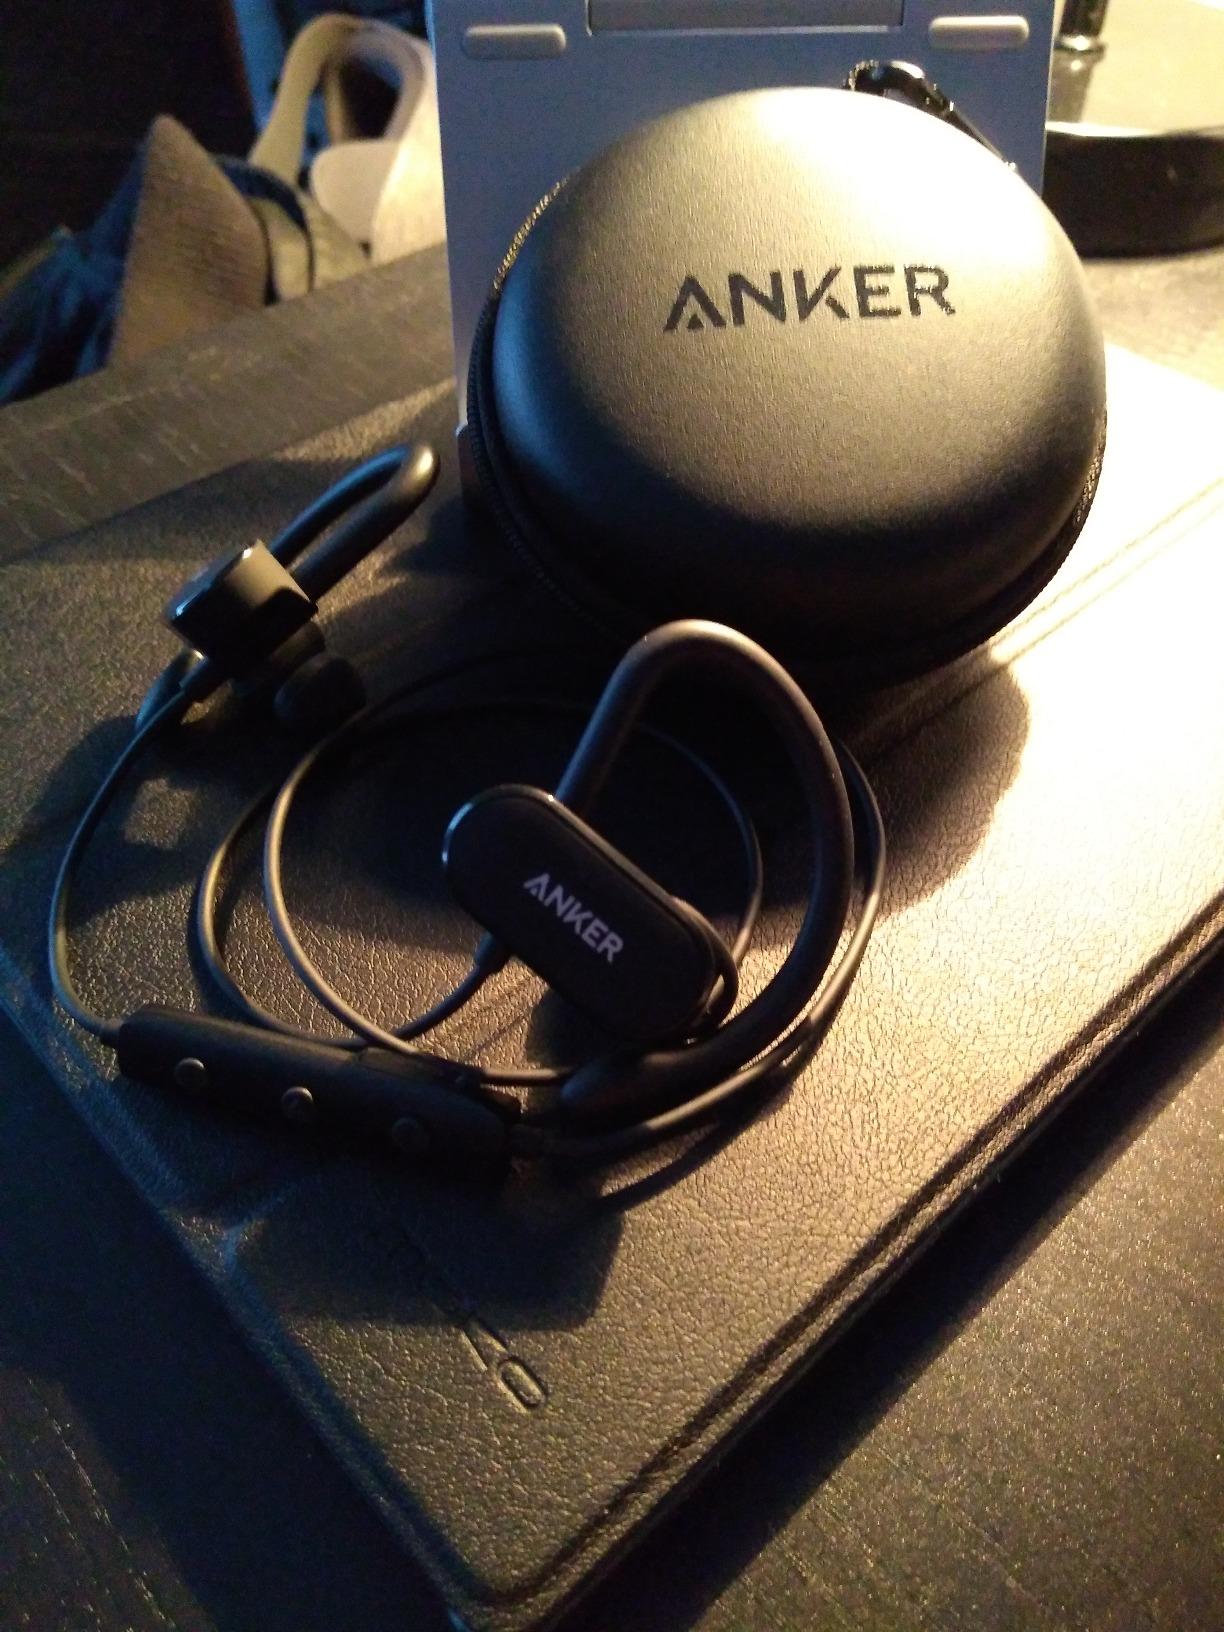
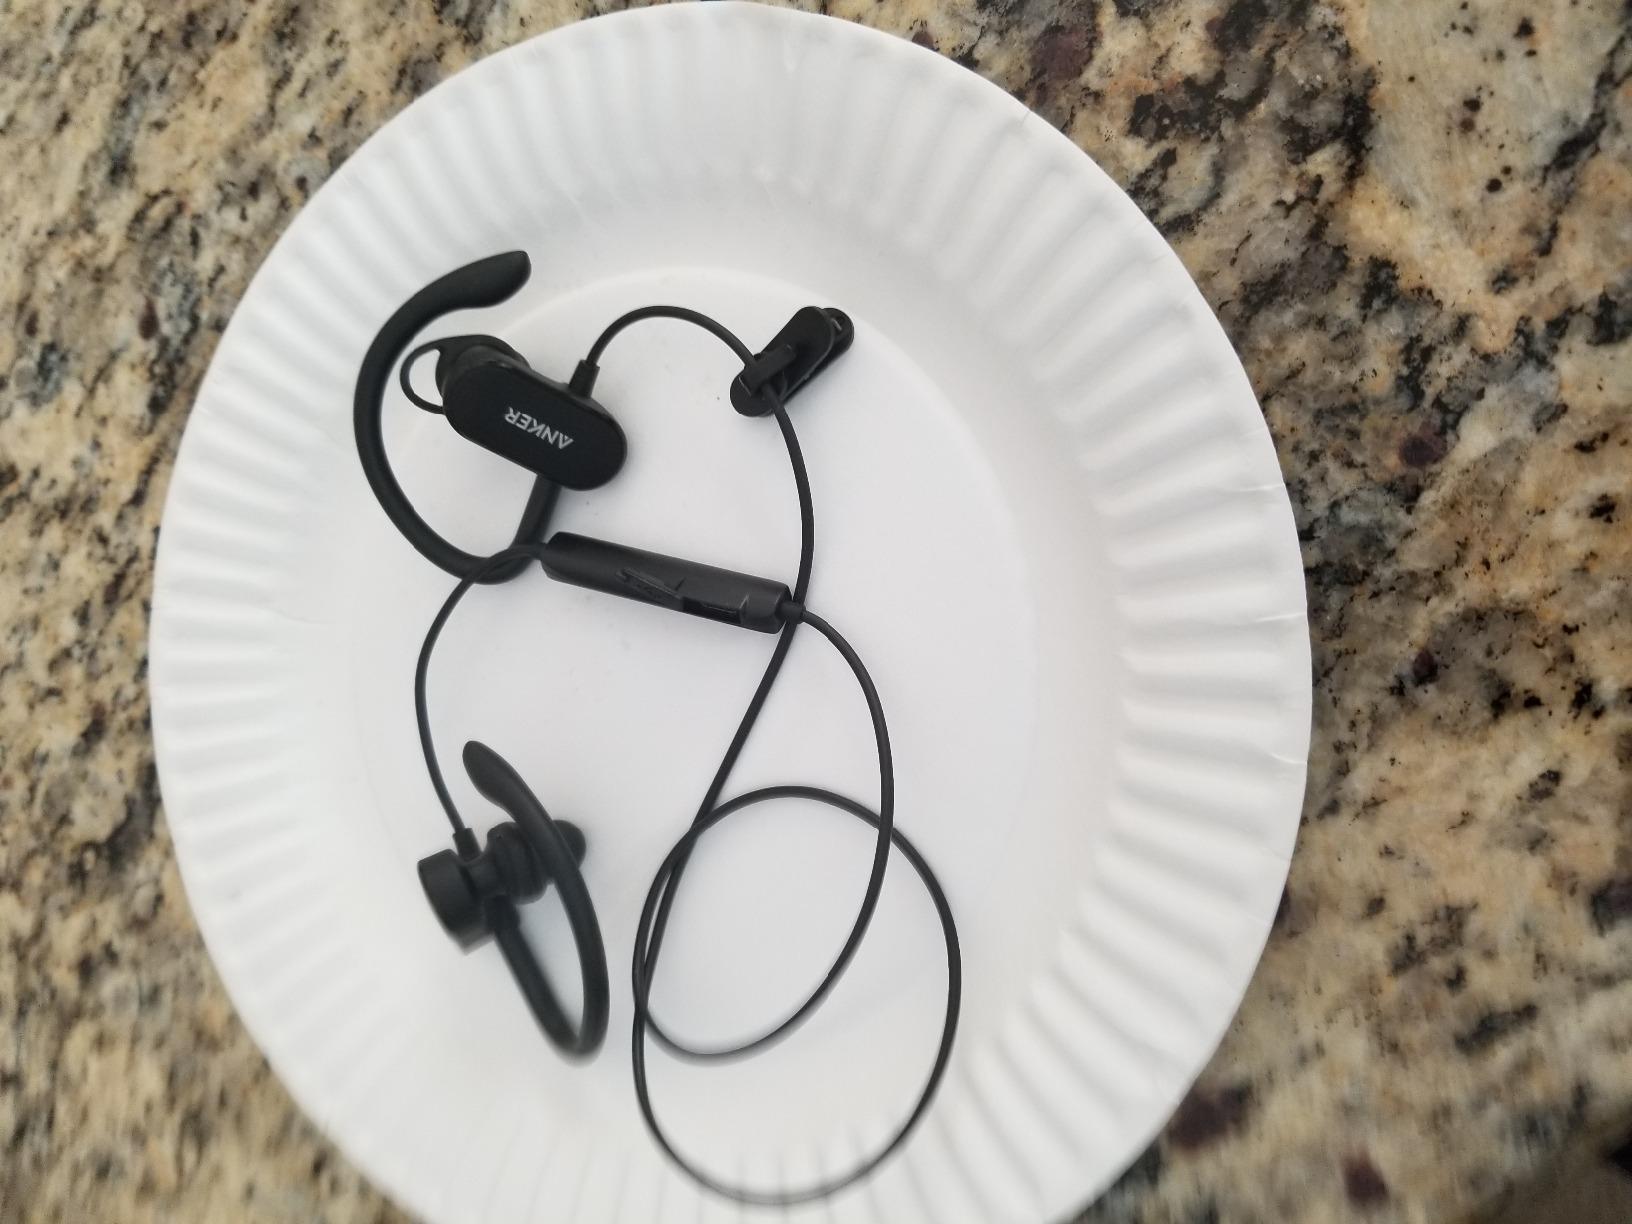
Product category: headphones
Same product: yes